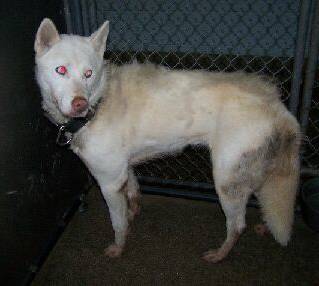
Label: dog